Chaplain

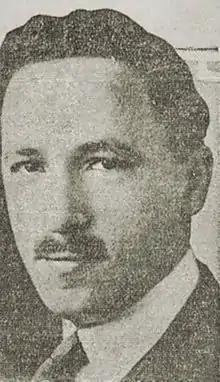

Prison chaplains can be a "safety valve, through listening and pro-social intervention" in potentially explosive situations. They also reduce recidivism by linking offenders to positive community resources, and in the work they do to help offenders change their hearts, minds and directions.